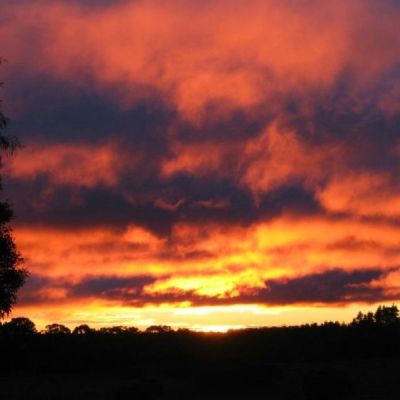
Cloud type: Stratocumulus (Sc)